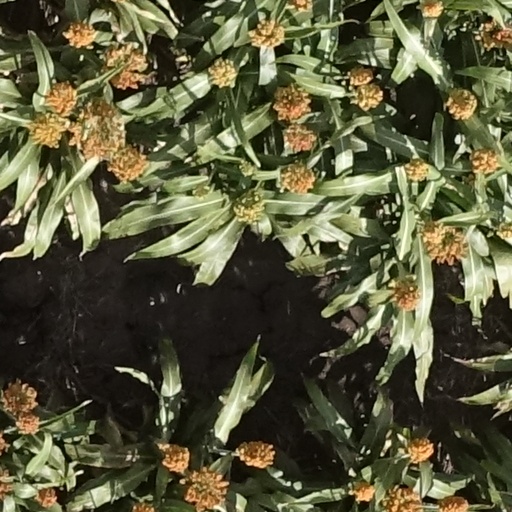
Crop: sorghum